Grand Bahama

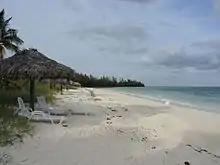
Taino Beach

Exports and imports are essential to the economy of The Bahamas. The country is the 137th largest exporter and 117th largest importer in the world. Its major trading partners include the United States, France, and Finland. Top exports include passenger cargo ships, special purpose ships, and refined petroleum. Freeport, a city in Grand Bahama, has some industries that directly contribute to The Bahamas' exports. These major industries are pharmaceutical plants, the Fragrance of The Bahamas perfume factory, an oil transshipment company, and an immunology research center. Agriculture and fisheries are also economically important. Bahamian farms produce crops, poultry, livestock, and dairy. On commercial farms in Grand Bahama, vegetables and citrus fruits are produced and exported to other countries. From Bahamian fisheries, crayfish and conch are the top exports.